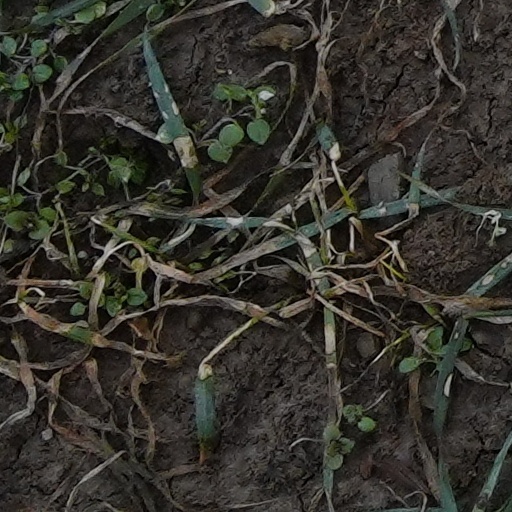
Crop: wheat